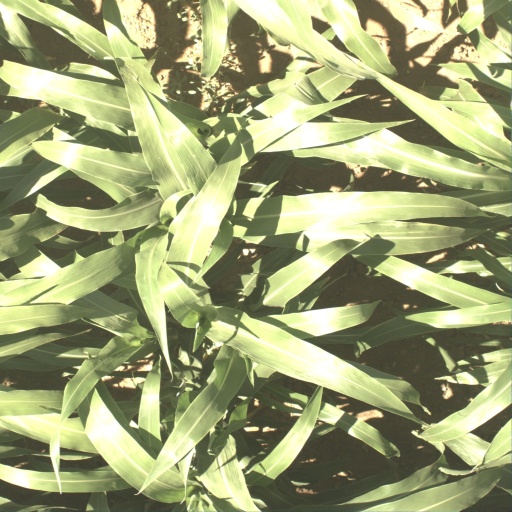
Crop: sorghum